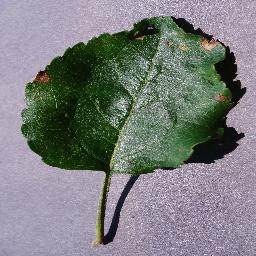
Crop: apple
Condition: black_rot